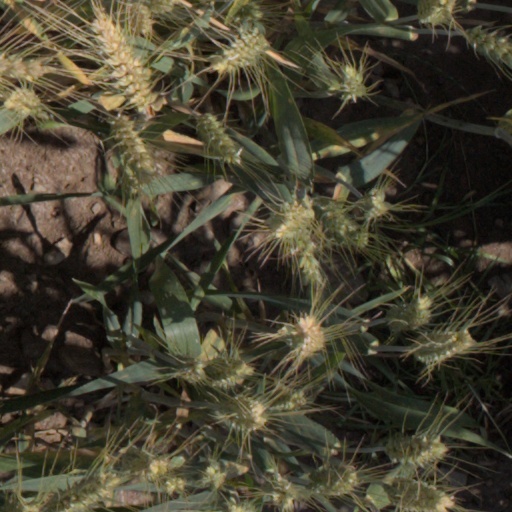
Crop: wheat